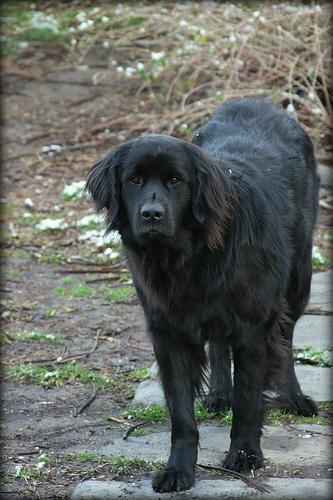
newfoundland